Bill Lewis

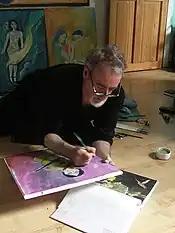
Bill Lewis working in his studio 2011

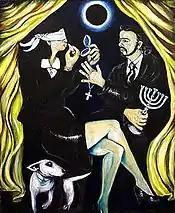
Bill Lewis. "God Is an Atheist: She Doesn't Believe in Me".

After co-founding, with Dave Wise, The Urban Fox Press, Lewis went on to found The Medway Delta Press in 2005. The first project was a limited edition set of 3 CDs entitled "Voices From The Medway Delta", featuring work by Billy Childish, Sexton Ming, Chris Broderick, Bill Lewis, and other names in the Medway scene. The Medway Delta Press has also published a DVD documentary by Carol Lynn on Stuckism.